Saint-Nicolas, Aosta Valley

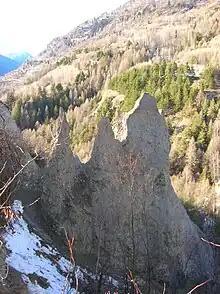
The "earth pyramids"

Saint-Nicolas consists of a small village and numerous hamlets or "frazioni", locally officially called "hameaux" (in French).